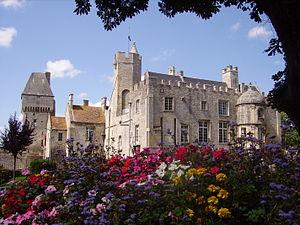
Creully sur Seulles est, depuis le 1ᵉʳ janvier 2017, une commune nouvelle française située dans le département du Calvados en région Normandie, peuplée de 2 278 habitants. La commune nouvelle regroupe les communes de Creully, de Saint-Gabriel-Brécy et de Villiers-le-Sec qui deviennent des communes déléguées ; son chef-lieu se situe à Creully.
Le château de Creully est un édifice construit entre les XIᵉ et XVIIᵉ siècles à Creully dans le Calvados.